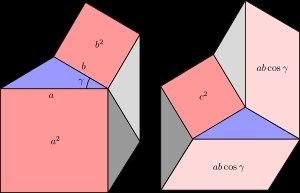
En mathématiques, et plus précisément en algèbre et en géométrie vectorielle, le produit scalaire est une opération algébrique s'ajoutant aux lois s'appliquant aux vecteurs. C'est une forme bilinéaire, symétrique et définie positive. À deux vecteurs, elle associe un scalaire, c'est-à-dire un nombre tel que ceux qui définissent cet espace vectoriel — réel pour un espace vectoriel réel.
En mathématiques, la loi des cosinus est un théorème de géométrie couramment utilisé en trigonométrie, qui relie dans un triangle la longueur d'un côté à celles des deux autres et au cosinus de l'angle formé par ces deux côtés. Cette loi s'exprime de façon analogue en géométrie plane, sphérique ou hyperbolique.